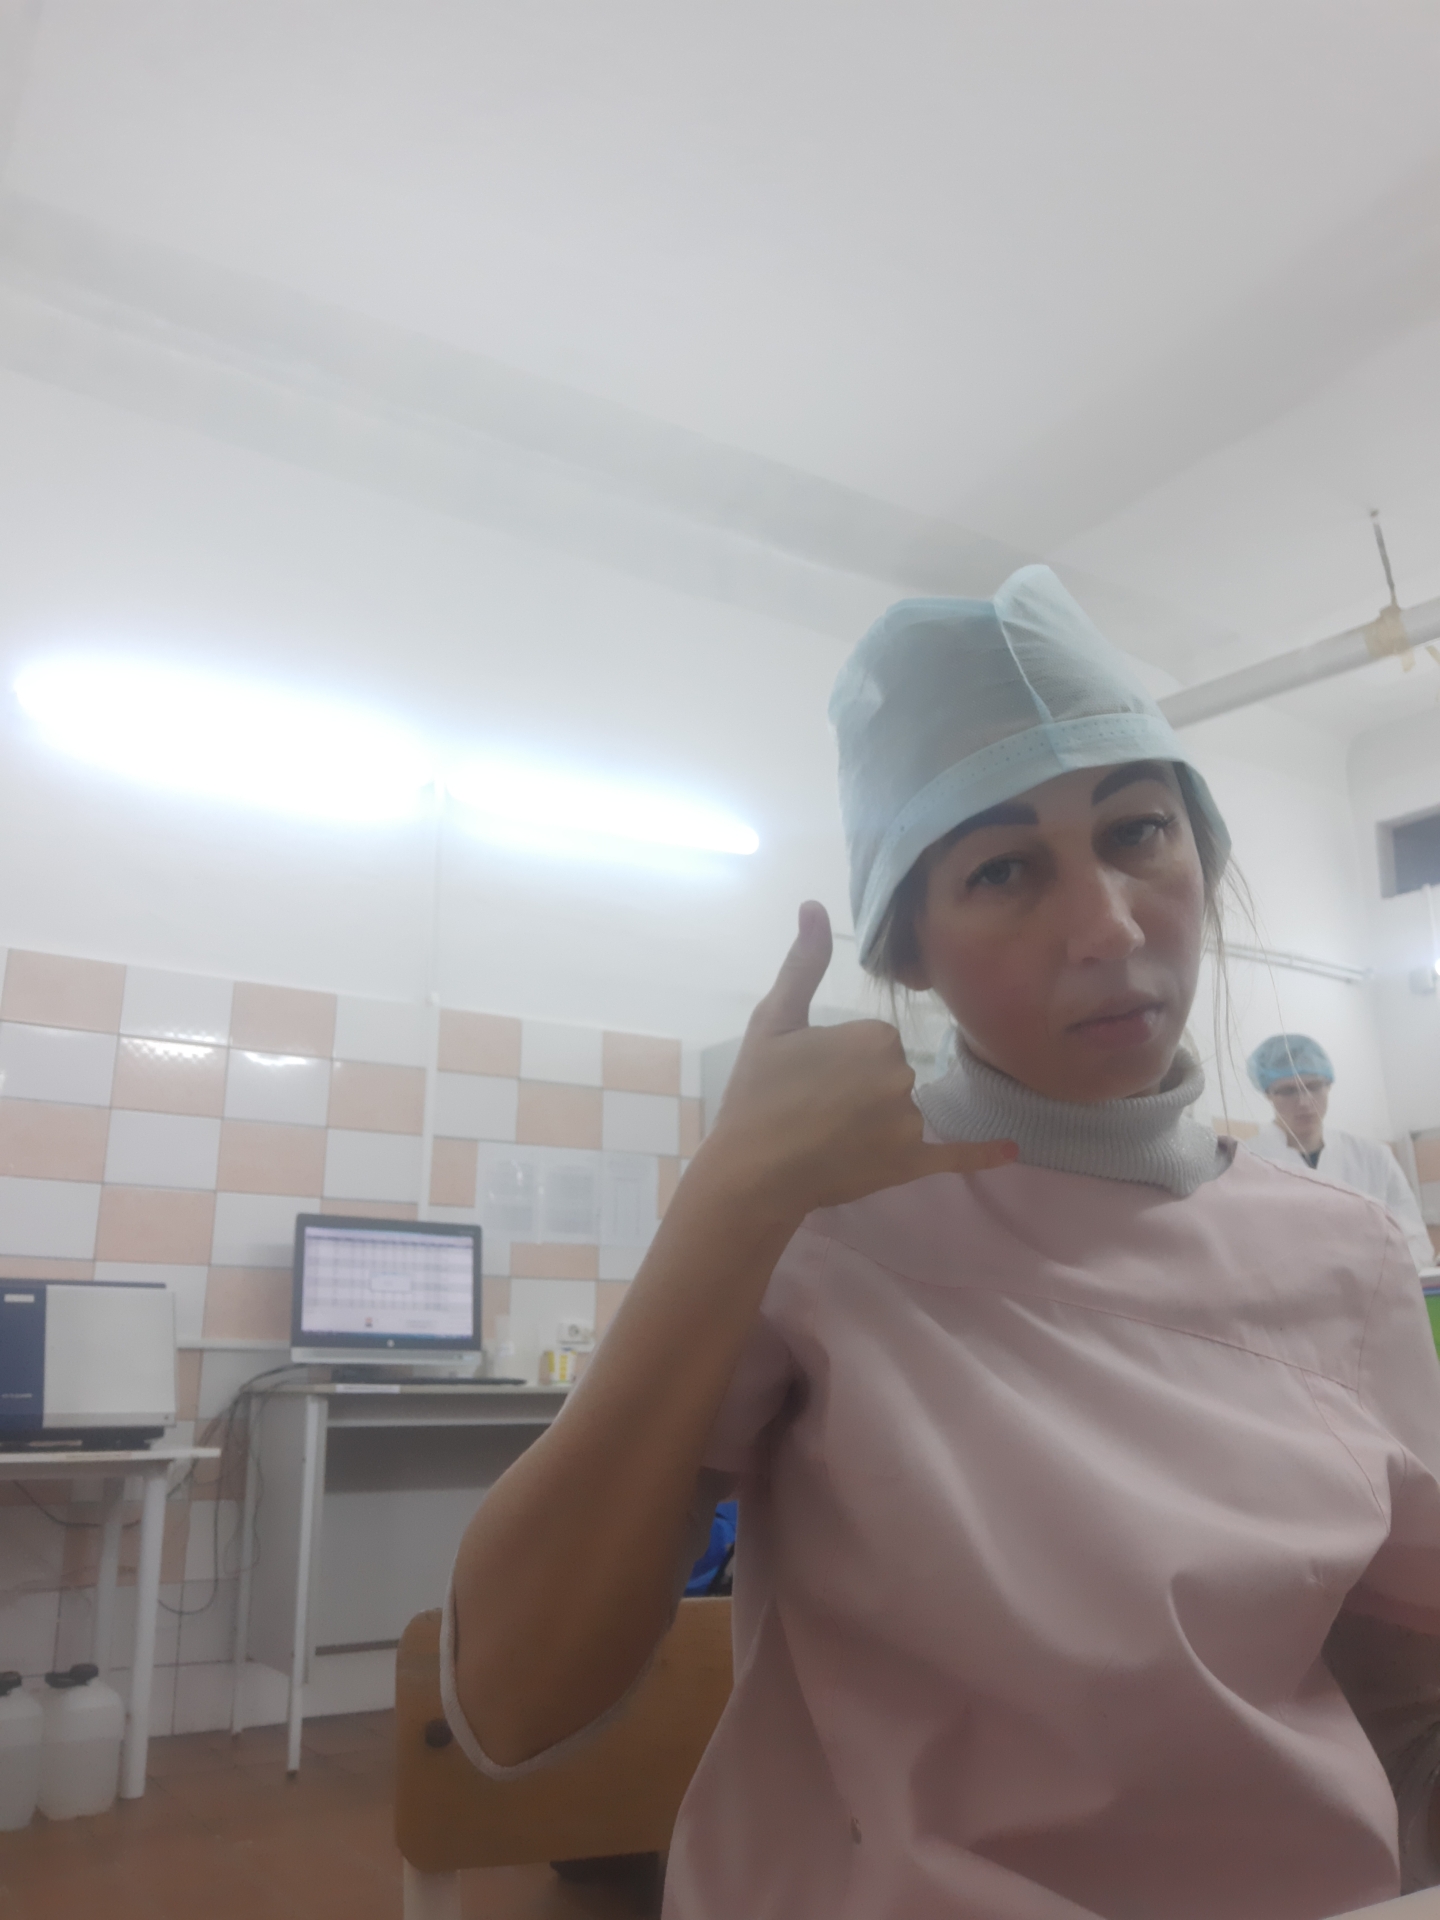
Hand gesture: call